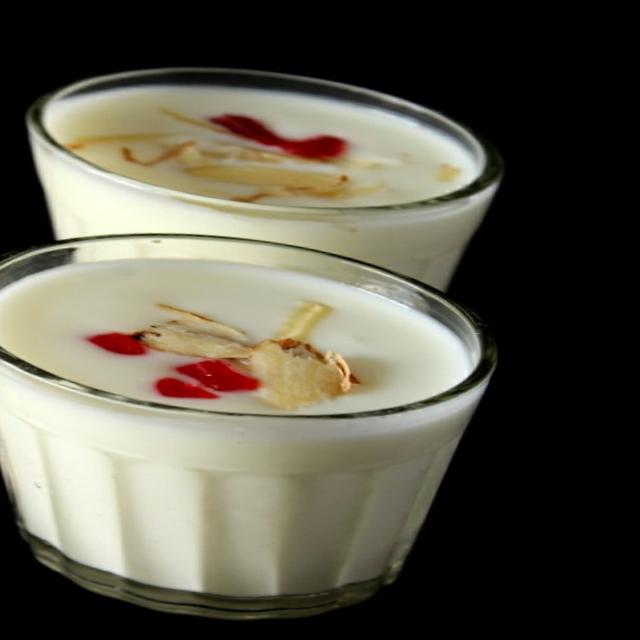
Dish: lassi